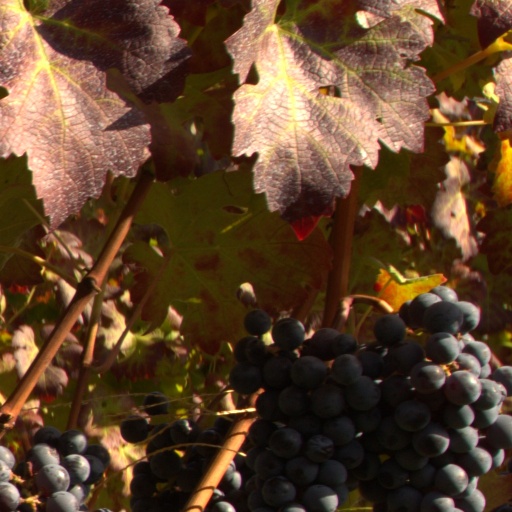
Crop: grape